Dazzler (weapon)

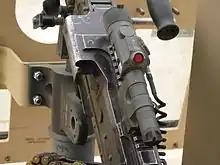
GLARE MOUT green laser dazzler mounted to an M240B during the Iraq War.

The first reported use of laser dazzlers in combat was possibly by the British, during the Falklands War of 1982, when they were reputedly fitted to various Royal Navy warships to hinder low-level Argentinian air attacks. However, Michael Heseltine, the UK's Secretary of State for Defence immediately after the conflict, stated that whilst the dazzlers had been deployed they were not used.